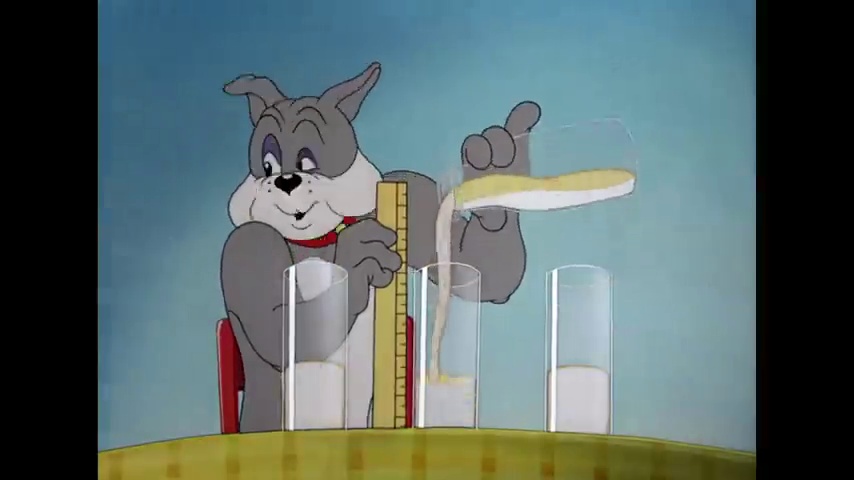
Portrait style: Cartoon Portrait